Williamsburg Bridge

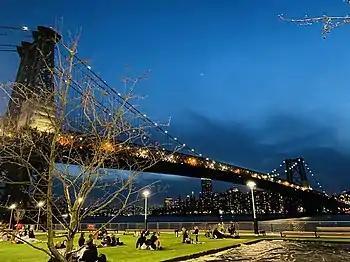
Williamsburg Bridge at dusk, facing from Domino Park in 2021

The trolley lines on the north side of the Williamsburg Bridge stopped running in January 1932 because the operators could not afford to repair the degraded tracks. City officials immediately announced plans to convert the tracks into an roadway; later that year, workers began strengthening the bridge to accommodate the roadway. The tracks were being removed by 1933, but further progress was delayed because of a labor shortage, and work was halted at one point due to a lack of funds. The work also involved correcting the settlement of seven columns in Manhattan, as well as new recreation areas at the bridge's Brooklyn end. Workers also discovered in 1934 that the portions of the cables in the anchorages were leaking. The two additional lanes, forming the northern inner roadway, ultimately cost $400,000 and opened on December 22, 1936, bringing the bridge's vehicular capacity to six lanes. The northern inner roadway initially functioned as a reversible traffic lane. By then, the bridge carried up to 50,000 vehicles a day (up from 2,900 daily vehicles in 1904), and other East River bridges were similarly congested.